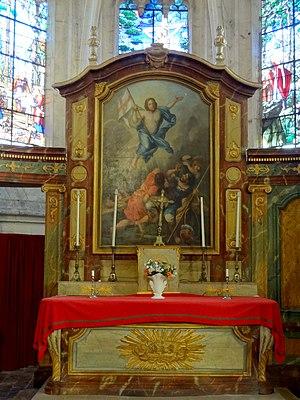
Mobilier de l'église - voir titre.
Léglise Saint-Lucien de Litz est une église catholique paroissiale située à Litz, dans le département de l'Oise, en France. La nef unique, qui n'a jamais été voûtée, s'inscrit dans la tradition romane, mais le portail, dissimulé sous un porche moderne, n'est pas antérieur à la fin du XIIᵉ siècle. Plus anciens sont les murs ouest et nord de la base du clocher, qui est lui-même une construction en charpente de l'époque moderne. Ses murs ont été intégrés dans le vaste chœur à double transept et abside à cinq pans, qui a été achevé en 1542, époque de reconstruction et restauration de nombreuses églises de la région. Il témoigne du passage successif du style gothique flamboyant vers la Renaissance. Il est néanmoins homogène, et semble avoir été édifié d'un seul jet. À l'intérieur, le profil particulièrement complexe des arcs-doubleaux longitudinaux, la façon dont les nervures des voûtes s'interpénètrent, et la réception de certaines moulures sur des culots sont des originalités caractéristiques du style flamboyant. Seuls les clés de voûte, trois culs-de-lampe des voûtes et une piscine liturgique sont de style Renaissance.